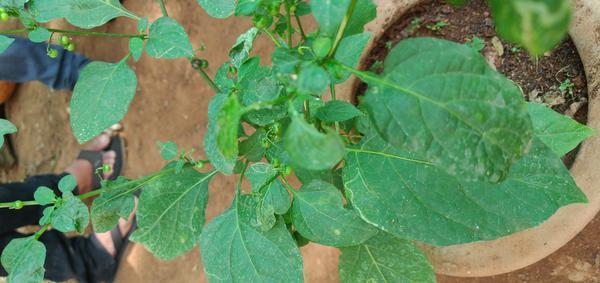
Plant: Ganike